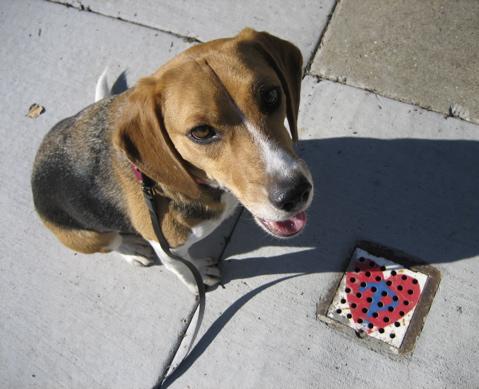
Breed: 276-n000113-beagle